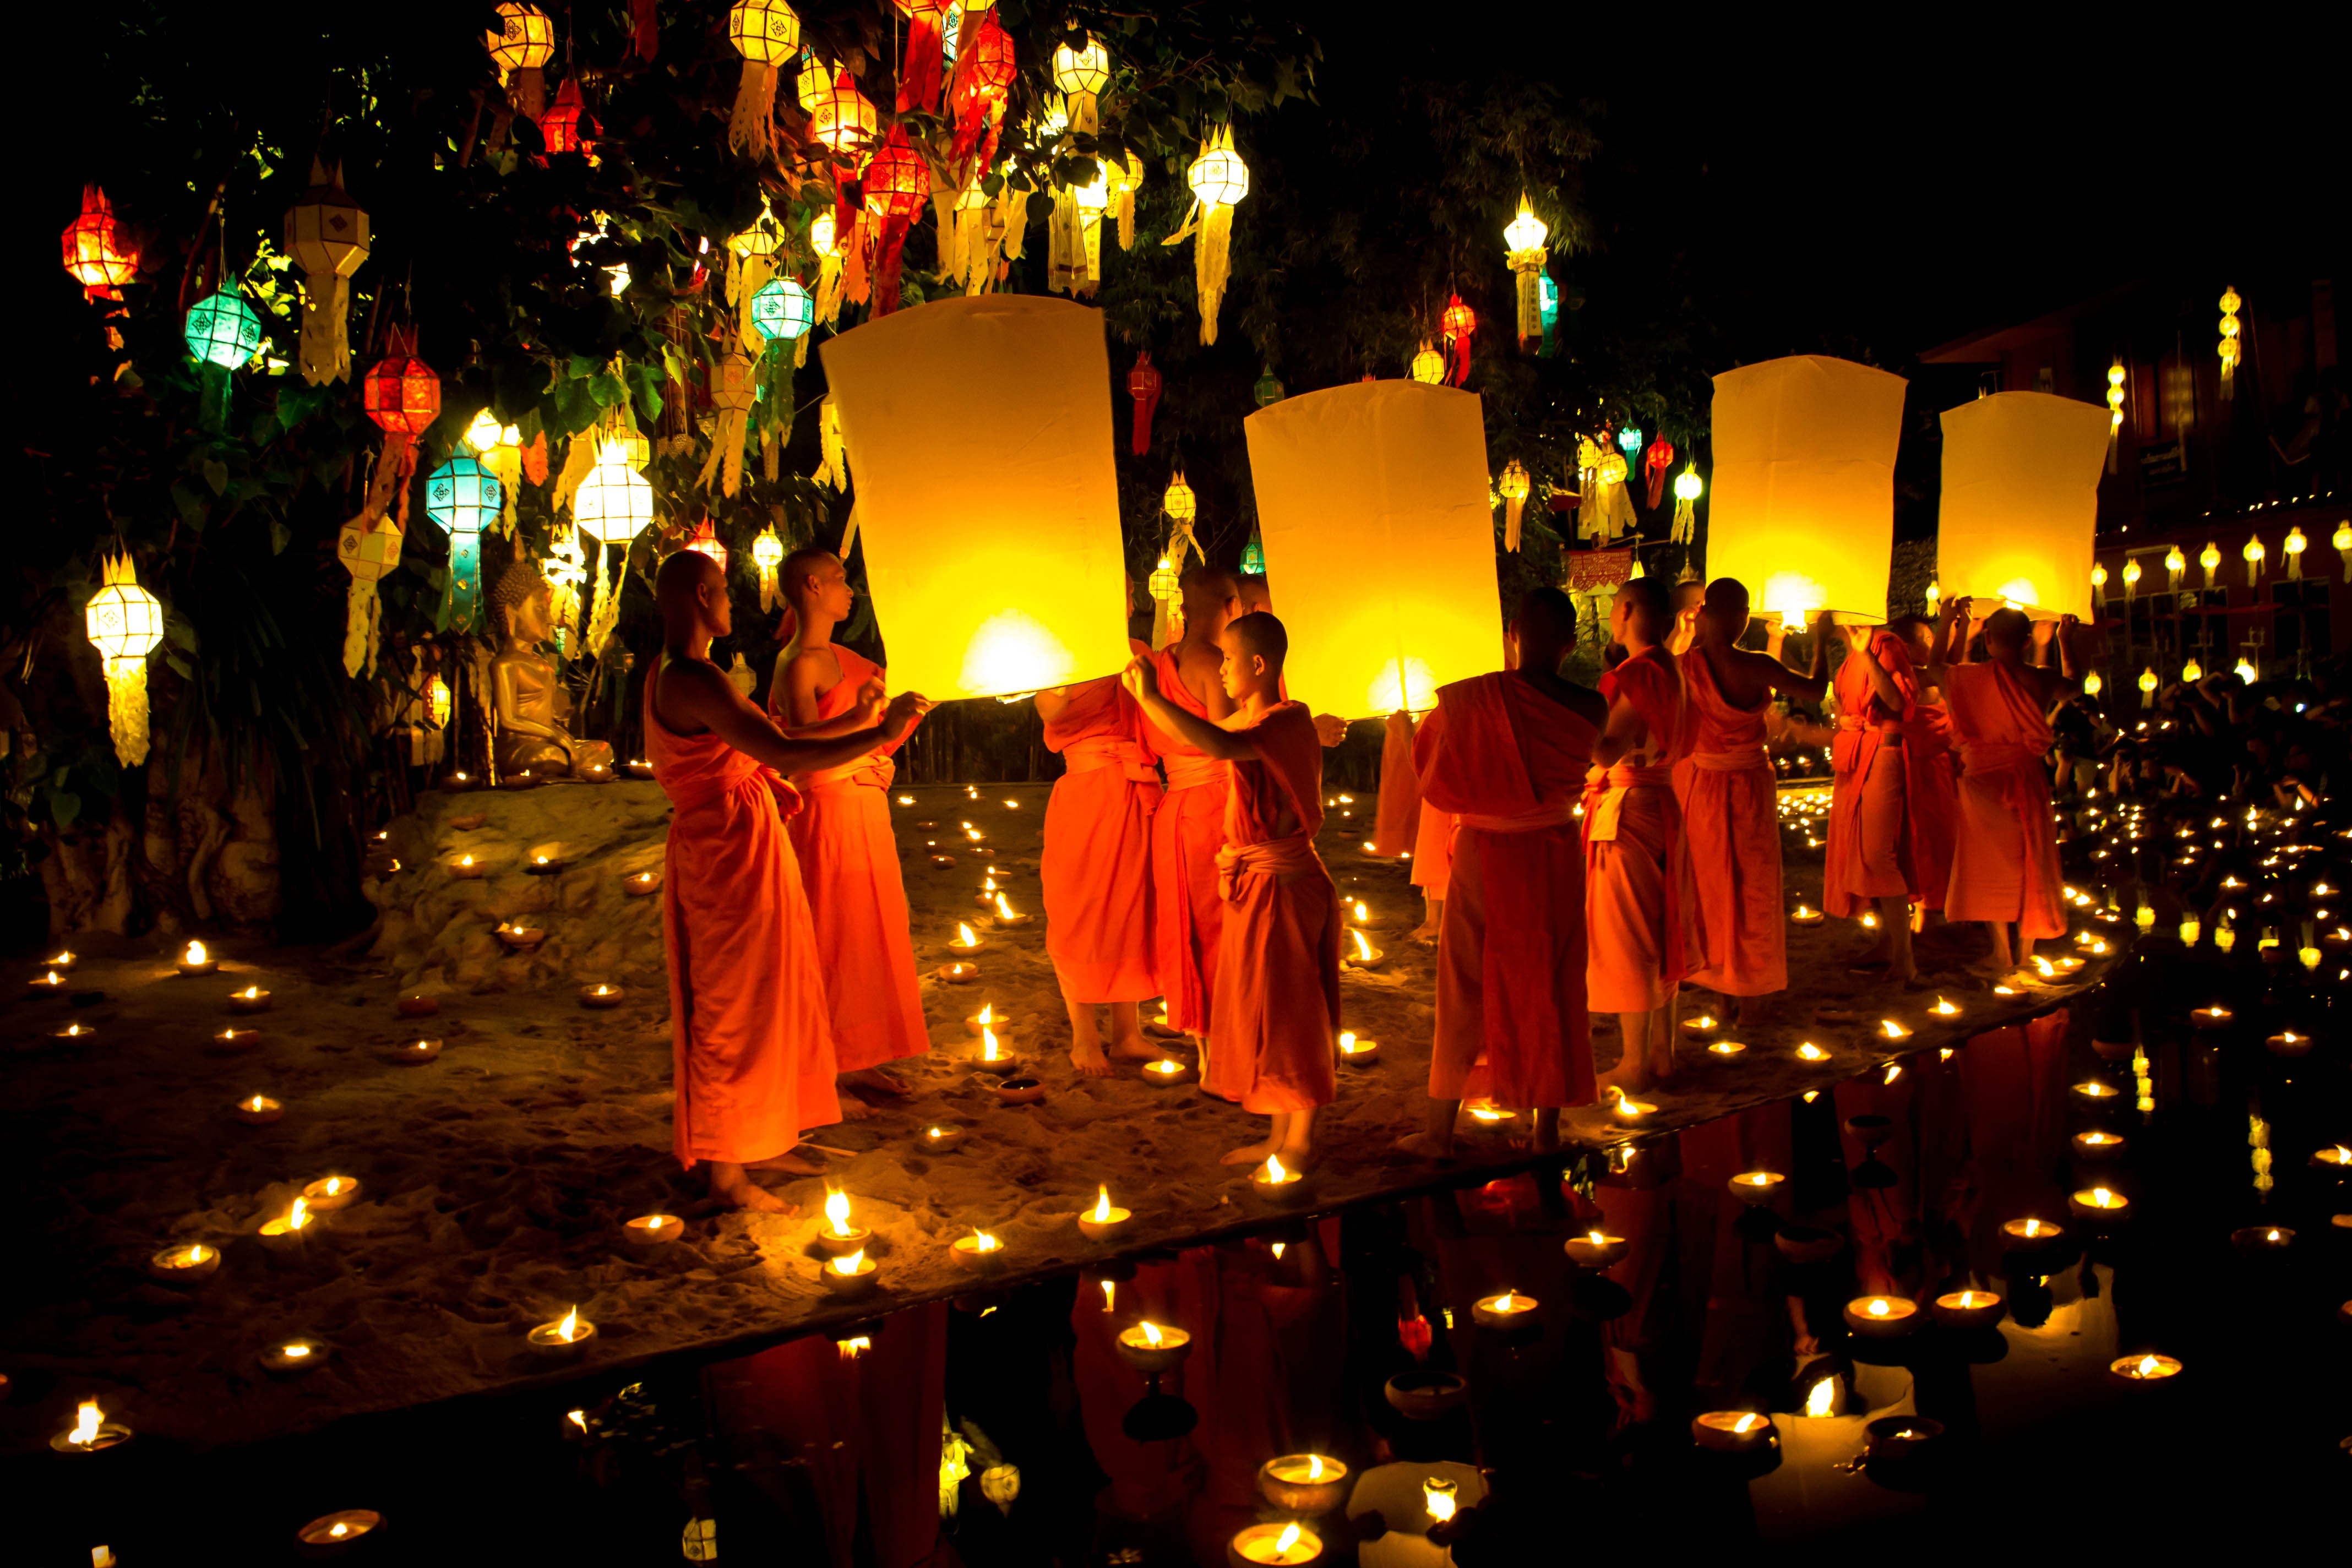
loy krathong, lantern, buddhist, monks, light, thailand, chiangmai, festival, wonderfruit festival, asia, religion, traditional, lamp, krathong, balloon, symbol, happy, orange, loy, people, float, temple, yeepeng, firework, tradition, tourist, hope, ceremony, celebration, candle, night, paper, thai, sky, travel, chiang, fire, culture